Brian Pearce

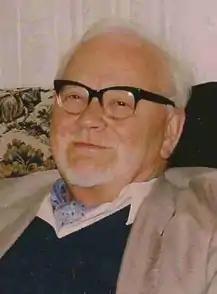
Brian Leonard Pearce

Brian Leonard Pearce (8 May 1915 – 25 November 2008) was a British Marxist political activist, historian, and translator. Adept and prolific in Russian-to-English translation, Pearce was regarded at the time of his death as "one of the most acute scholars of Russian history and British communism never to have held an academic post."